Yuri Knorozov

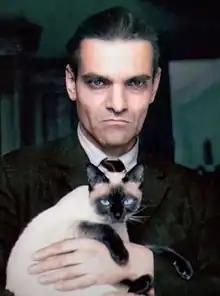
Knorozov with Asya, his Siamese cat

Yuri Valentinovich Knorozov (19 November 192230 March 1999) was a Soviet and Russian linguist, epigraphist, and ethnologist. He is best known for the key role he played in the decipherment of the Maya script, the writing system of the Maya civilization of pre-Columbian Mesoamerica.